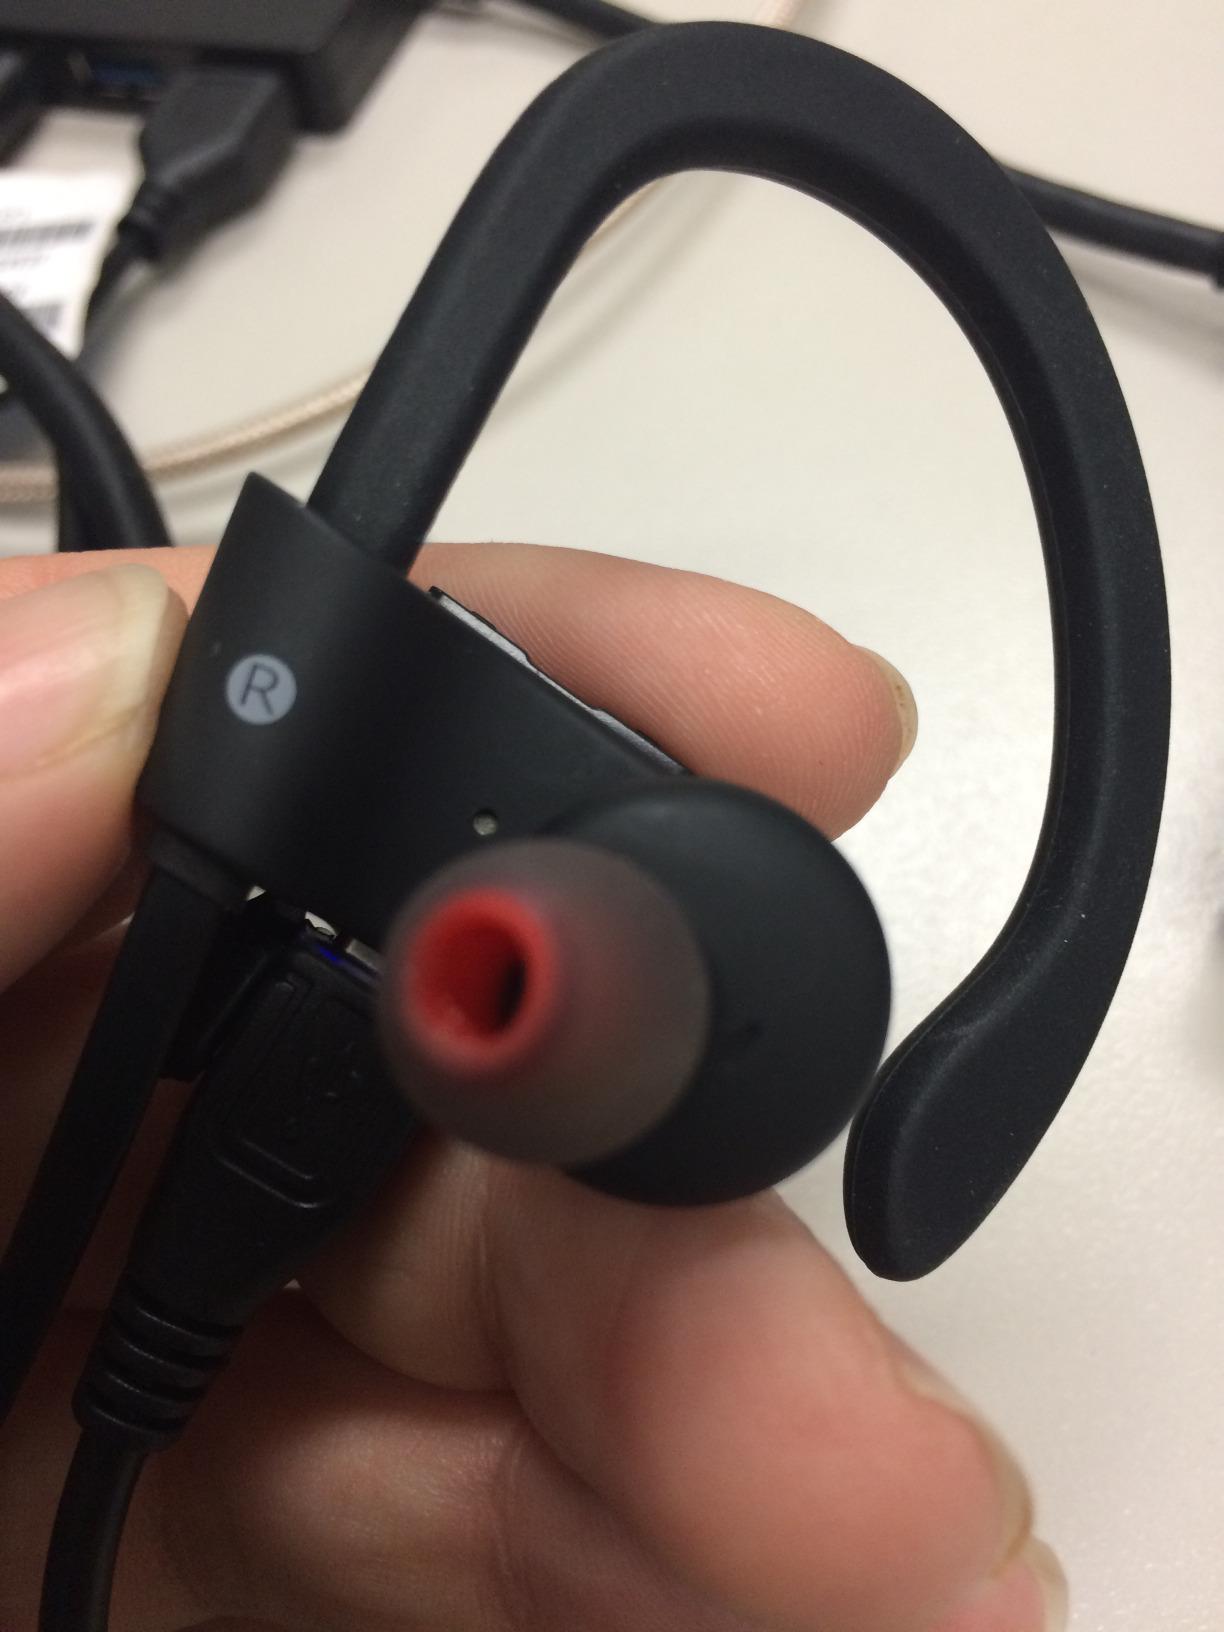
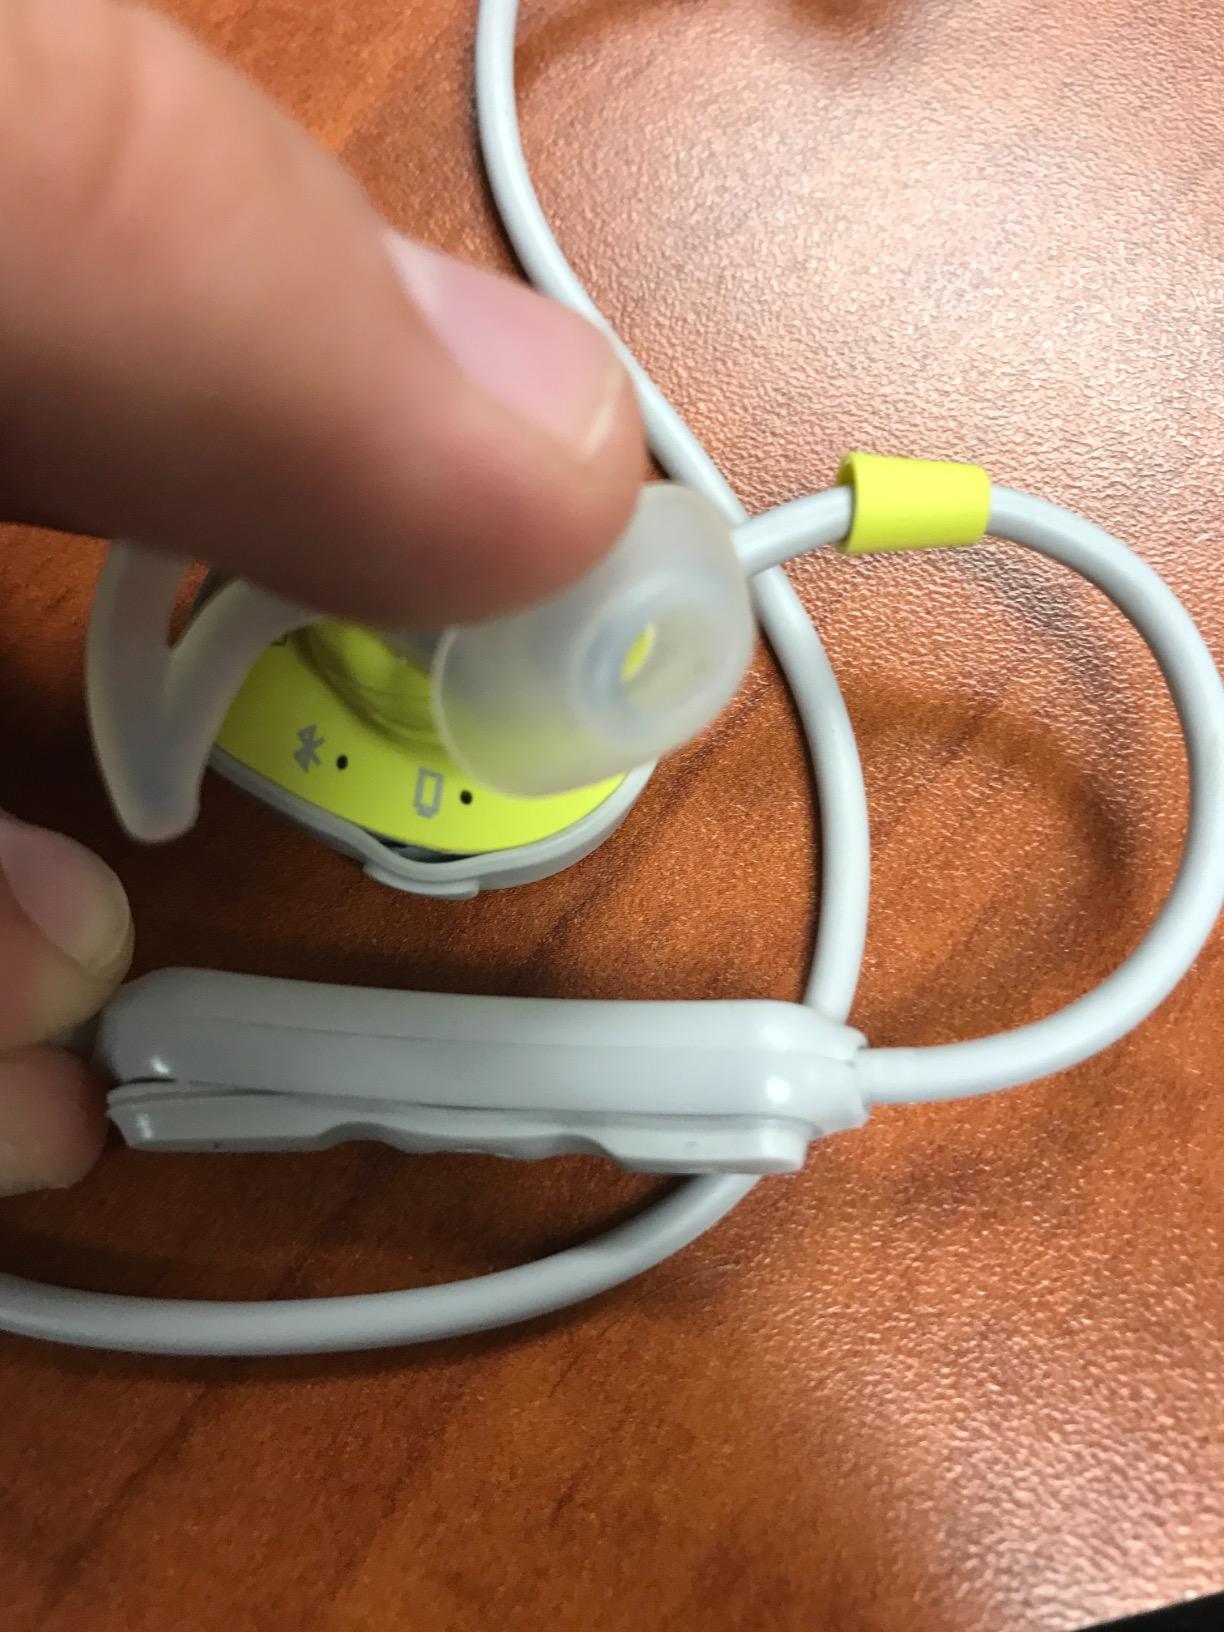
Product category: headphones
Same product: no